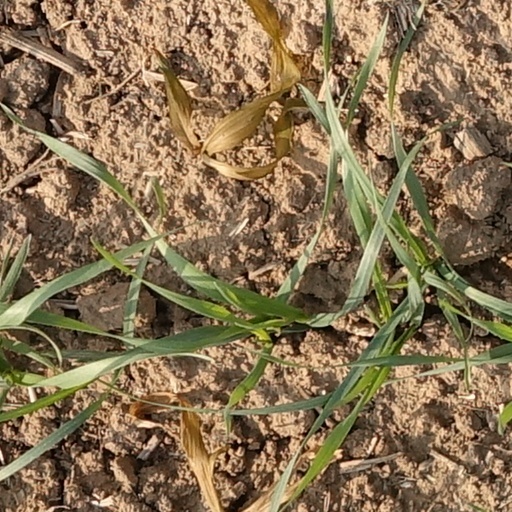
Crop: wheat